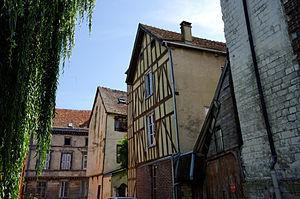
L'histoire du peuplement de la France commence au paléolithique inférieur avec les premières traces de pierres taillées, puis d'ossements d'Homo heidelbergensis. Les premiers hommes modernes arrivent au début du Paléolithique supérieur, remplaçant progressivement, entre environ 42 000 et 35 000 ans avant le présent, les populations néandertaliennes antérieures. Vers 5 000 av. J.-C., des populations originaires d'Anatolie, arrivées par la Méditerranée ou par la vallée du Danube, s'installent sur le territoire actuel de la France, en y apportant l'agriculture : c'est le début du Néolithique. Elles supplantent en grande partie les populations mésolithiques. À partir d'environ 2 000 av. J.-C., un nouveau remplacement de population a lieu avec l'arrivée des locuteurs de langues indo-européennes en provenance d'Europe centrale.